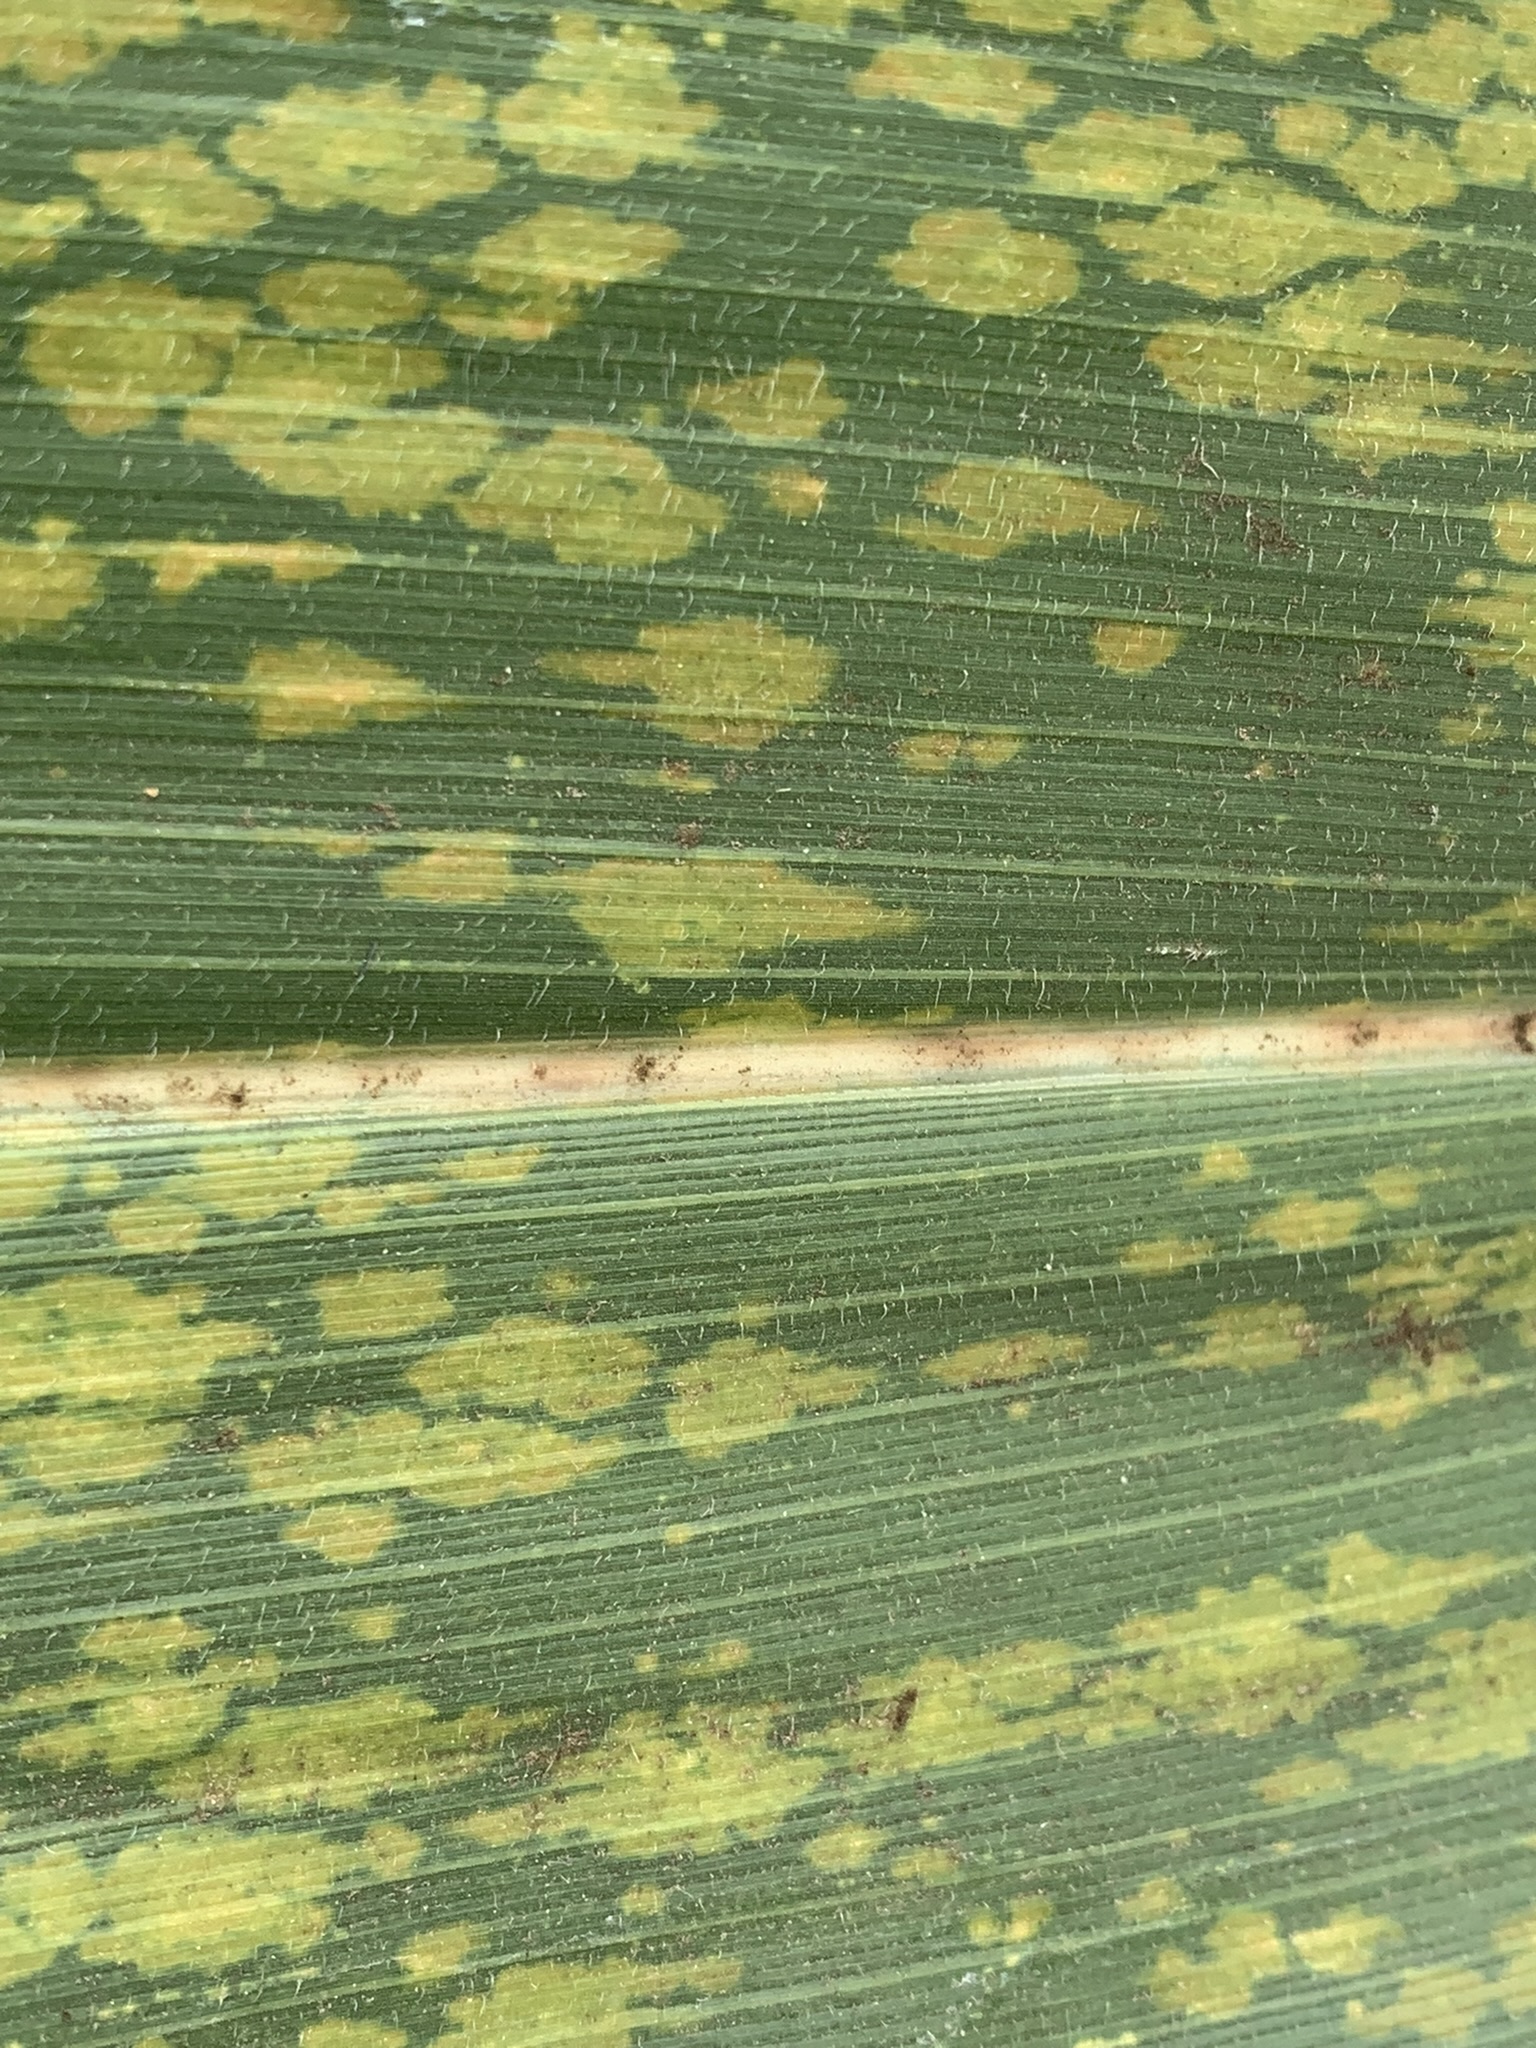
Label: MLN